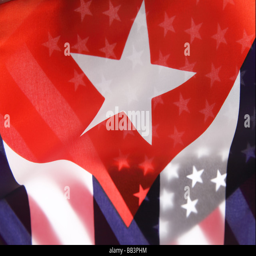
flag layered with the flag